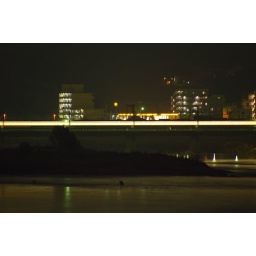
A Keio Line train running over the Tama River.